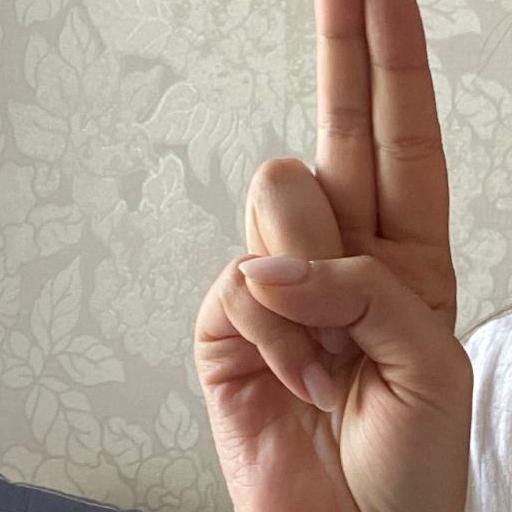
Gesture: two_up